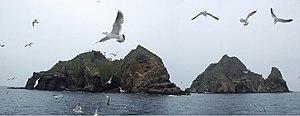
Les rochers Liancourt, ou Dokdo (독도) en coréen, ou Takeshima (竹島) en japonais 日本語: 竹島の様子 한국어: 대한민국, 경상북도, 울릉군에 소재한 독도의 모습. Polski: Dokdo 中文: 獨島"
Les rochers Liancourt, également appelés Dokdo en coréen ou Takeshima en japonais, sont un petit groupe d'îlots situé en mer du Japon, contrôlés de facto par la Corée du Sud mais revendiqués par le Japon. Faisant l'objet d'un contentieux non résolu entre les deux pays, ils sont aujourd'hui rattachés par l'administration de la Corée du Sud à l'île d'Ulleungdo, distante de 87 km, dans la région du Gyeongsang du Nord, et par le Japon à la commune d'Okinoshima, dans l'archipel Oki, distant de 157 km, dans la préfecture de Shimane. Ces îlots ont été la cible de bombardements d’entraînement de l'armée américaine qui ont causé la mort de 30 pêcheurs le 8 juin 1948.